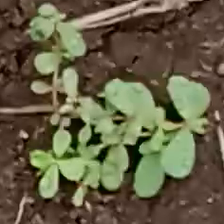
Weed species: Graceful_Sandmart_(Euphorbia hypericifolia)